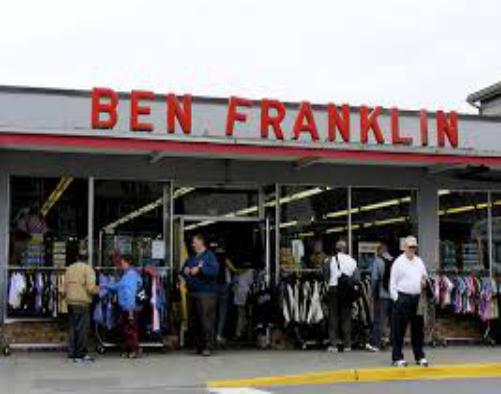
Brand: Ben Franklin Stores
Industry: Necessities